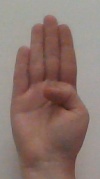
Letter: kaaf